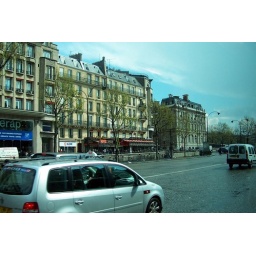
This is the view of the road from the No. 73 bus from la Defense to Gare d'Orsay! This is in the Champs Elysees.